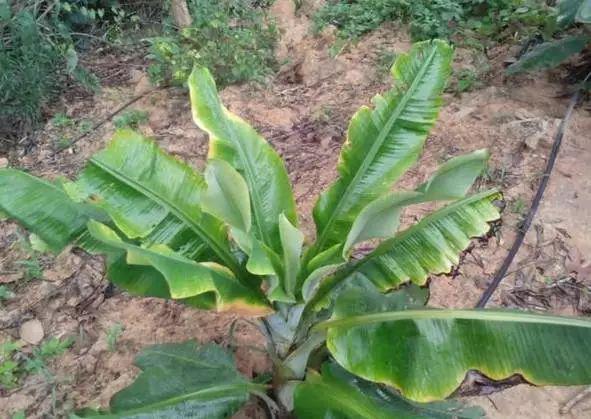
Plant: Banana
Disease: banana bunchy top